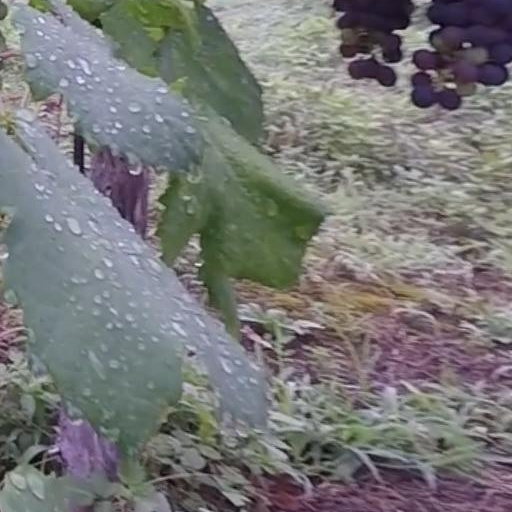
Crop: grape